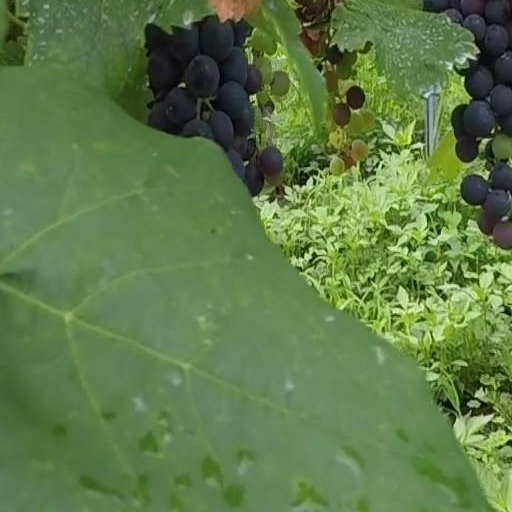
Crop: grape